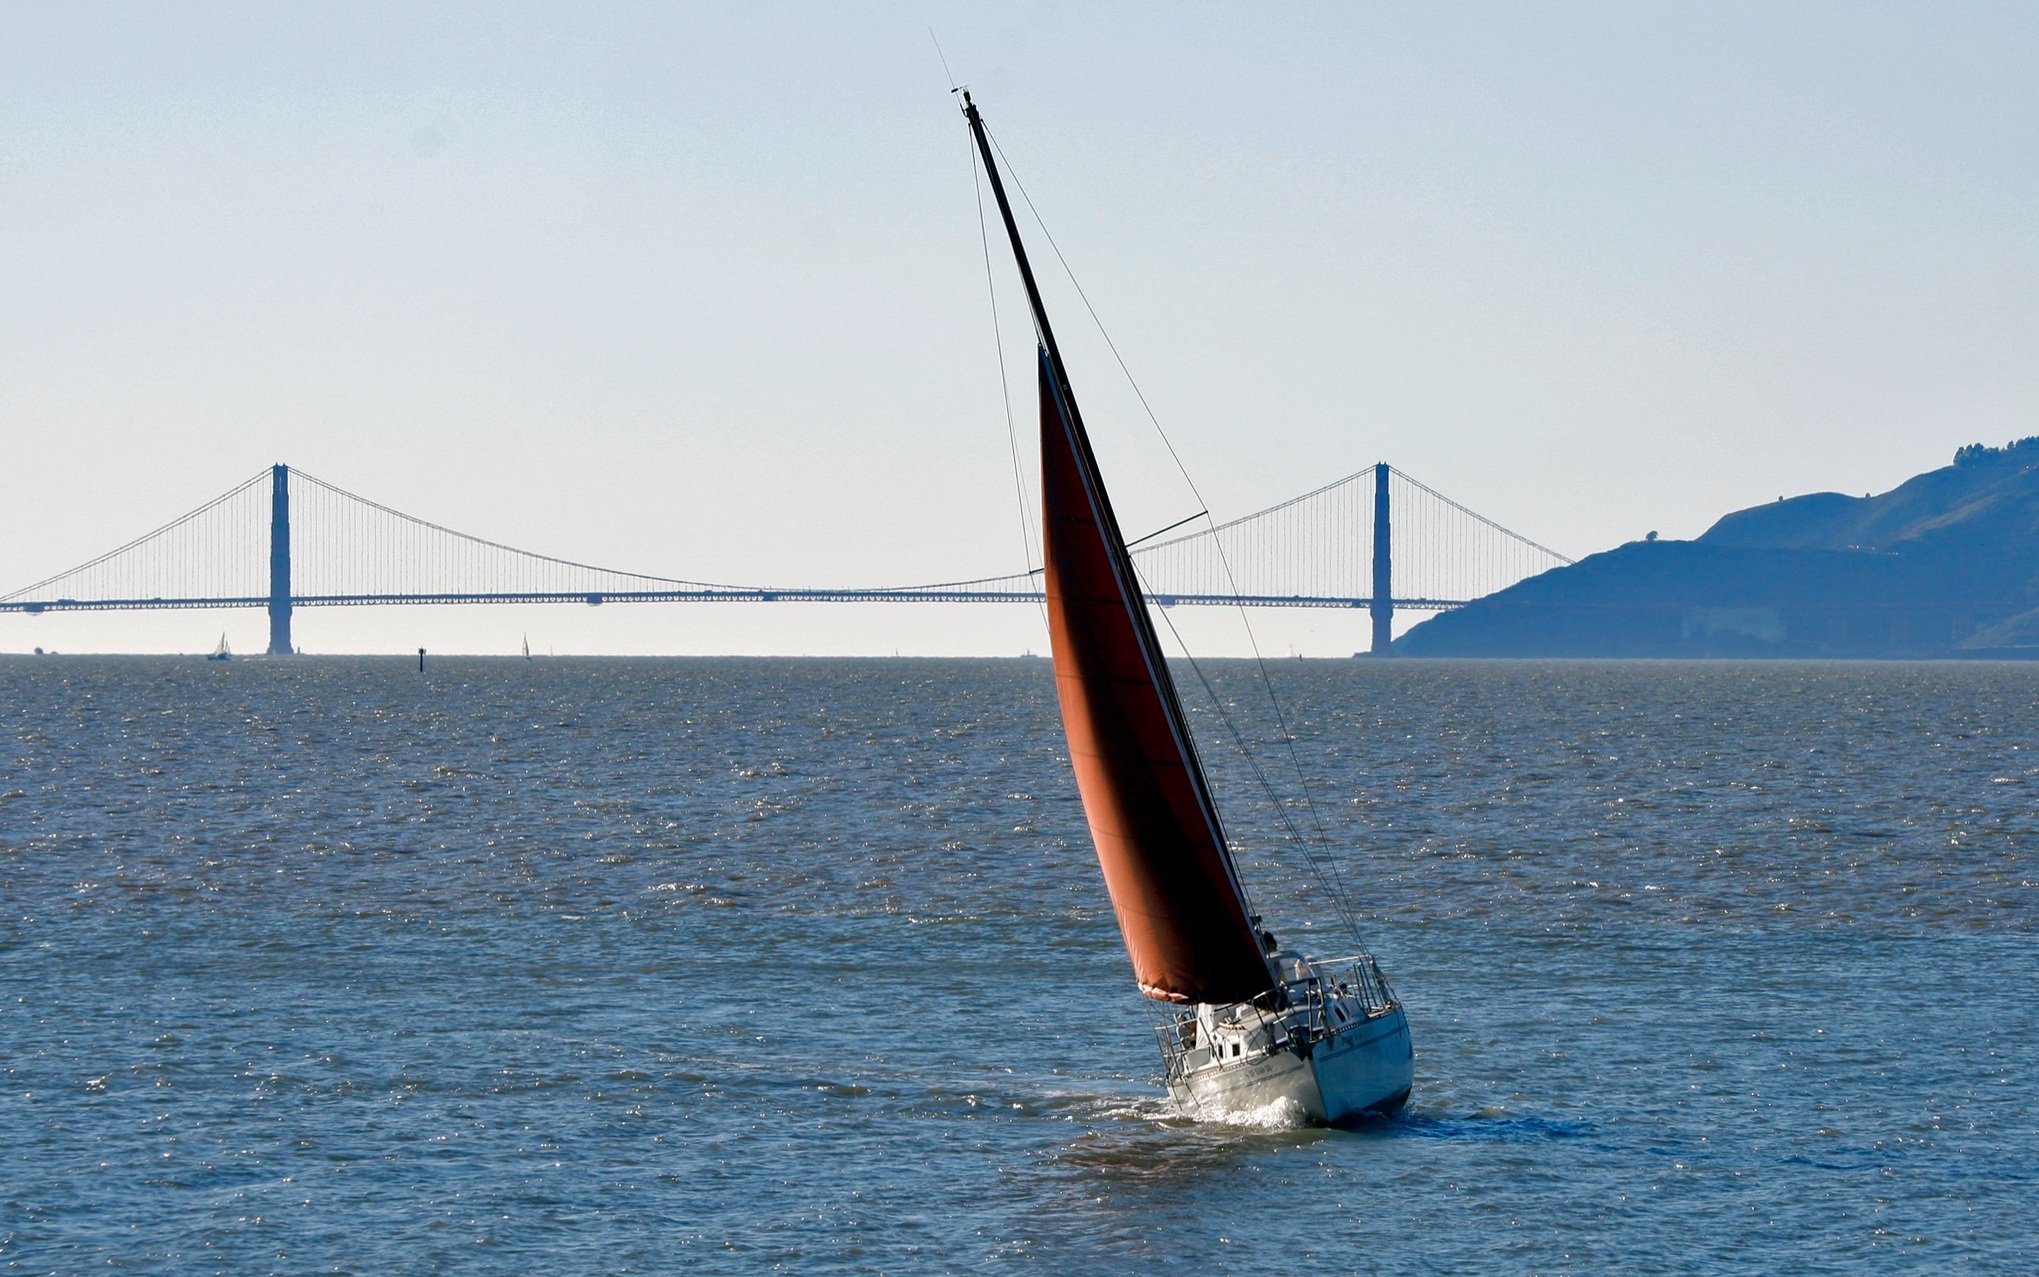
sea, coast, water, ocean, sky, boat, bridge, wind, city, ship, travel, golden gate bridge, vessel, vehicle, mast, sailing, yacht, usa, america, bay, landmark, tourism, sailboat, california, sail, famous, area, windy, pacific, watercraft, schooner, francisco, destination, sailing ship, san francisco bay, red sail, yacht racing, windsports, dinghy sailing, sailboat racing, proa